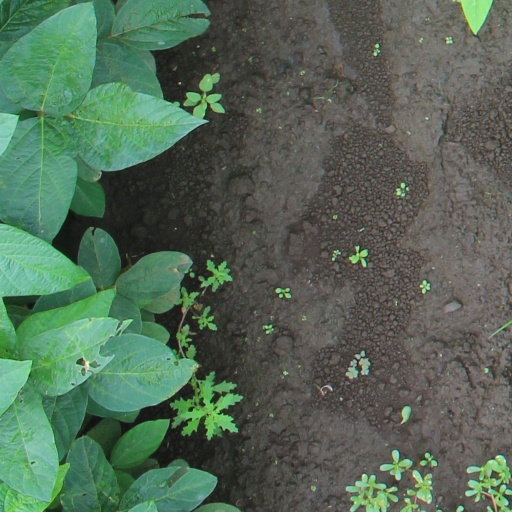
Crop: soybean